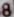
Number: 8